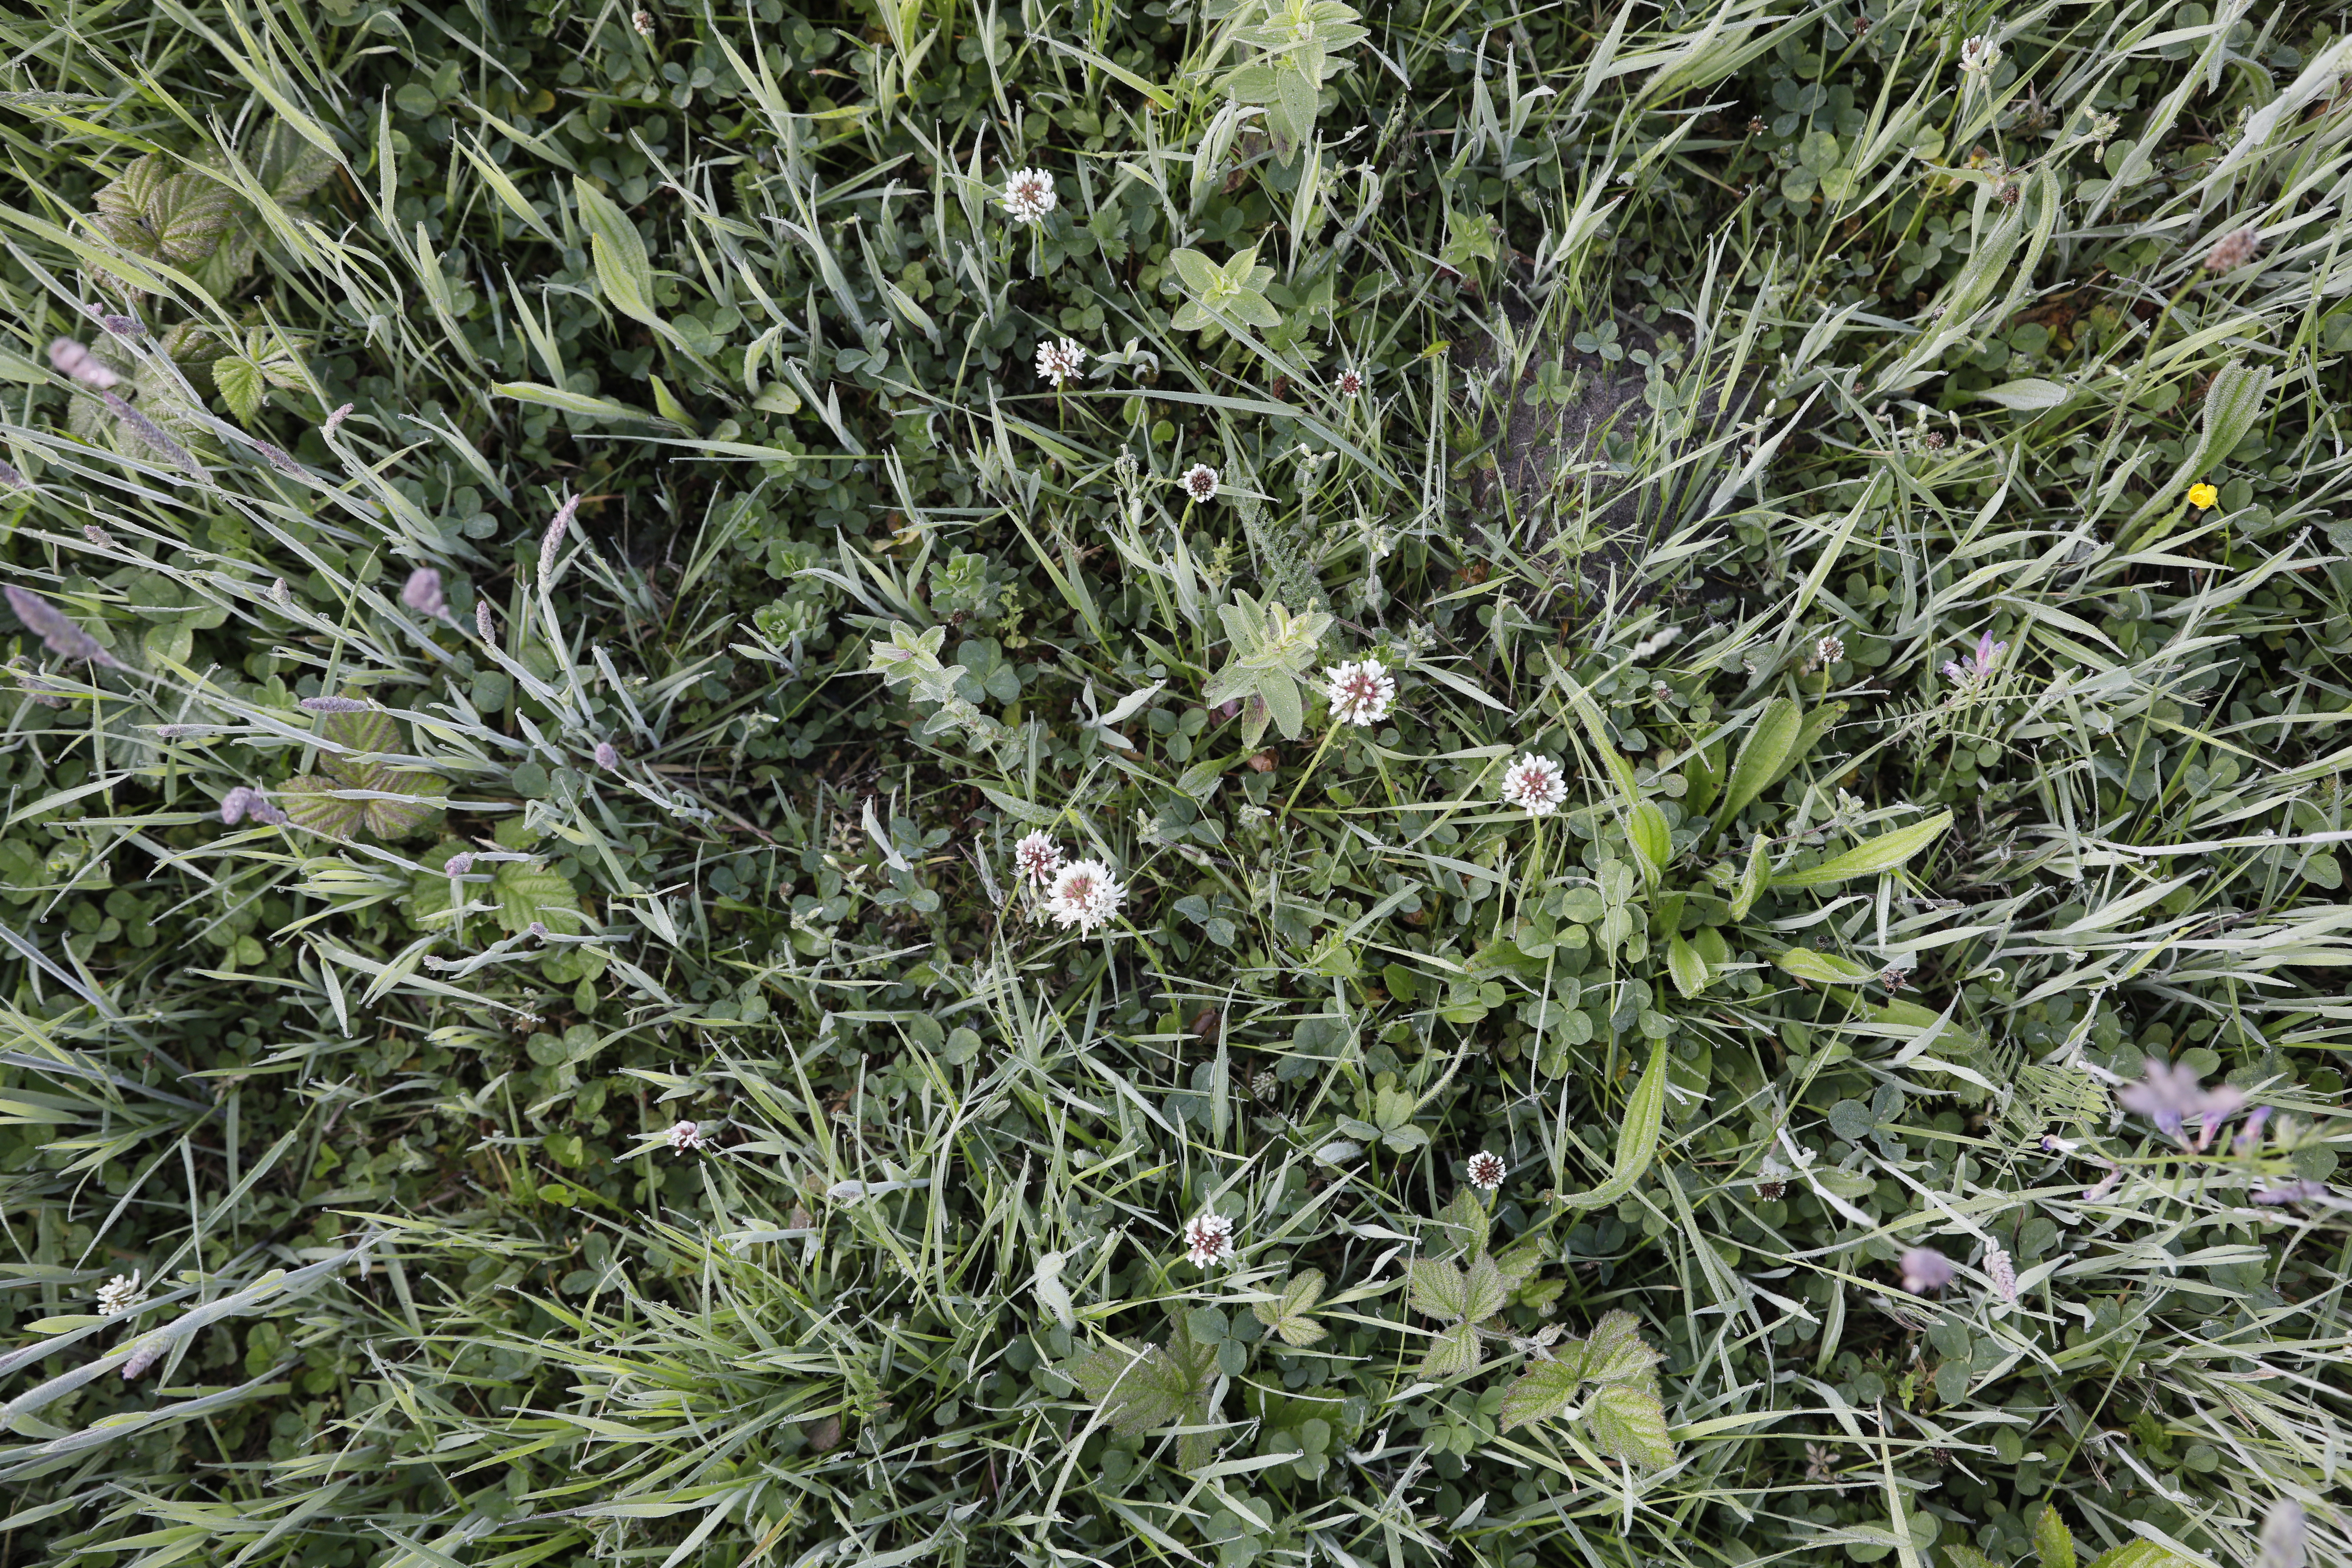
Plant species: Trifolium repens, Buttercup * (aggregate)